Douglas McCulloh

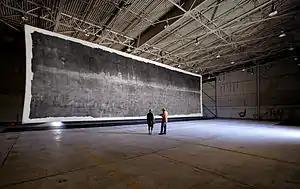
"The Great Picture" hanging in its hangar-camera.

"The Great Picture" is the largest photograph ever made as a single seamless image, produced on July 8, 2006, using a Southern California jet hangar transformed into a giant camera. The 3,505.75 square-foot (325.44 m) photograph was made to mark the end of 165 years of film/chemistry-based photography and the start of the age of digital photography. It was made by The Legacy Group; (Jerry Burchfield, Mark Chamberlain, Jacques Garnier, Rob Johnson, Douglas McCulloh, and Clayton Spada). Dimensions of the photograph are high x wide. Aspect ratio is 3.47:1. The photograph is of the control tower and runways at the U.S. Marine Corps Air Station El Toro, Orange County, California. The exposure was 35 minutes long and development took 5 hours, 70 people and of black-and-white chemistry. "The Great Picture" has been written about in more than 500 publications, states art writer Liz Goldner, including "Art in America", "Photographie.com", "AfterImage", "Juxtapoz", "Black and White", "Los Angeles Times", and "Chicago Tribune".